Ellen Jansen

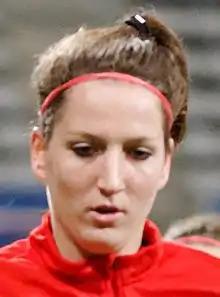
Jansen with Twente in 2014

Ellen Jansen (born 6 October 1992) is a Dutch former professional footballer. She last played as a forward for Spanish Primera División club Valencia CF and the Netherlands women's national team. Jansen was seen as a talented player during her playing days.